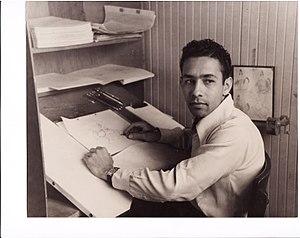
"Rudolph ""Rudy"" Larriva était un animateur et réalisateur américain actif des années 1940 à 1980.